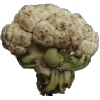
Label: cauliflower